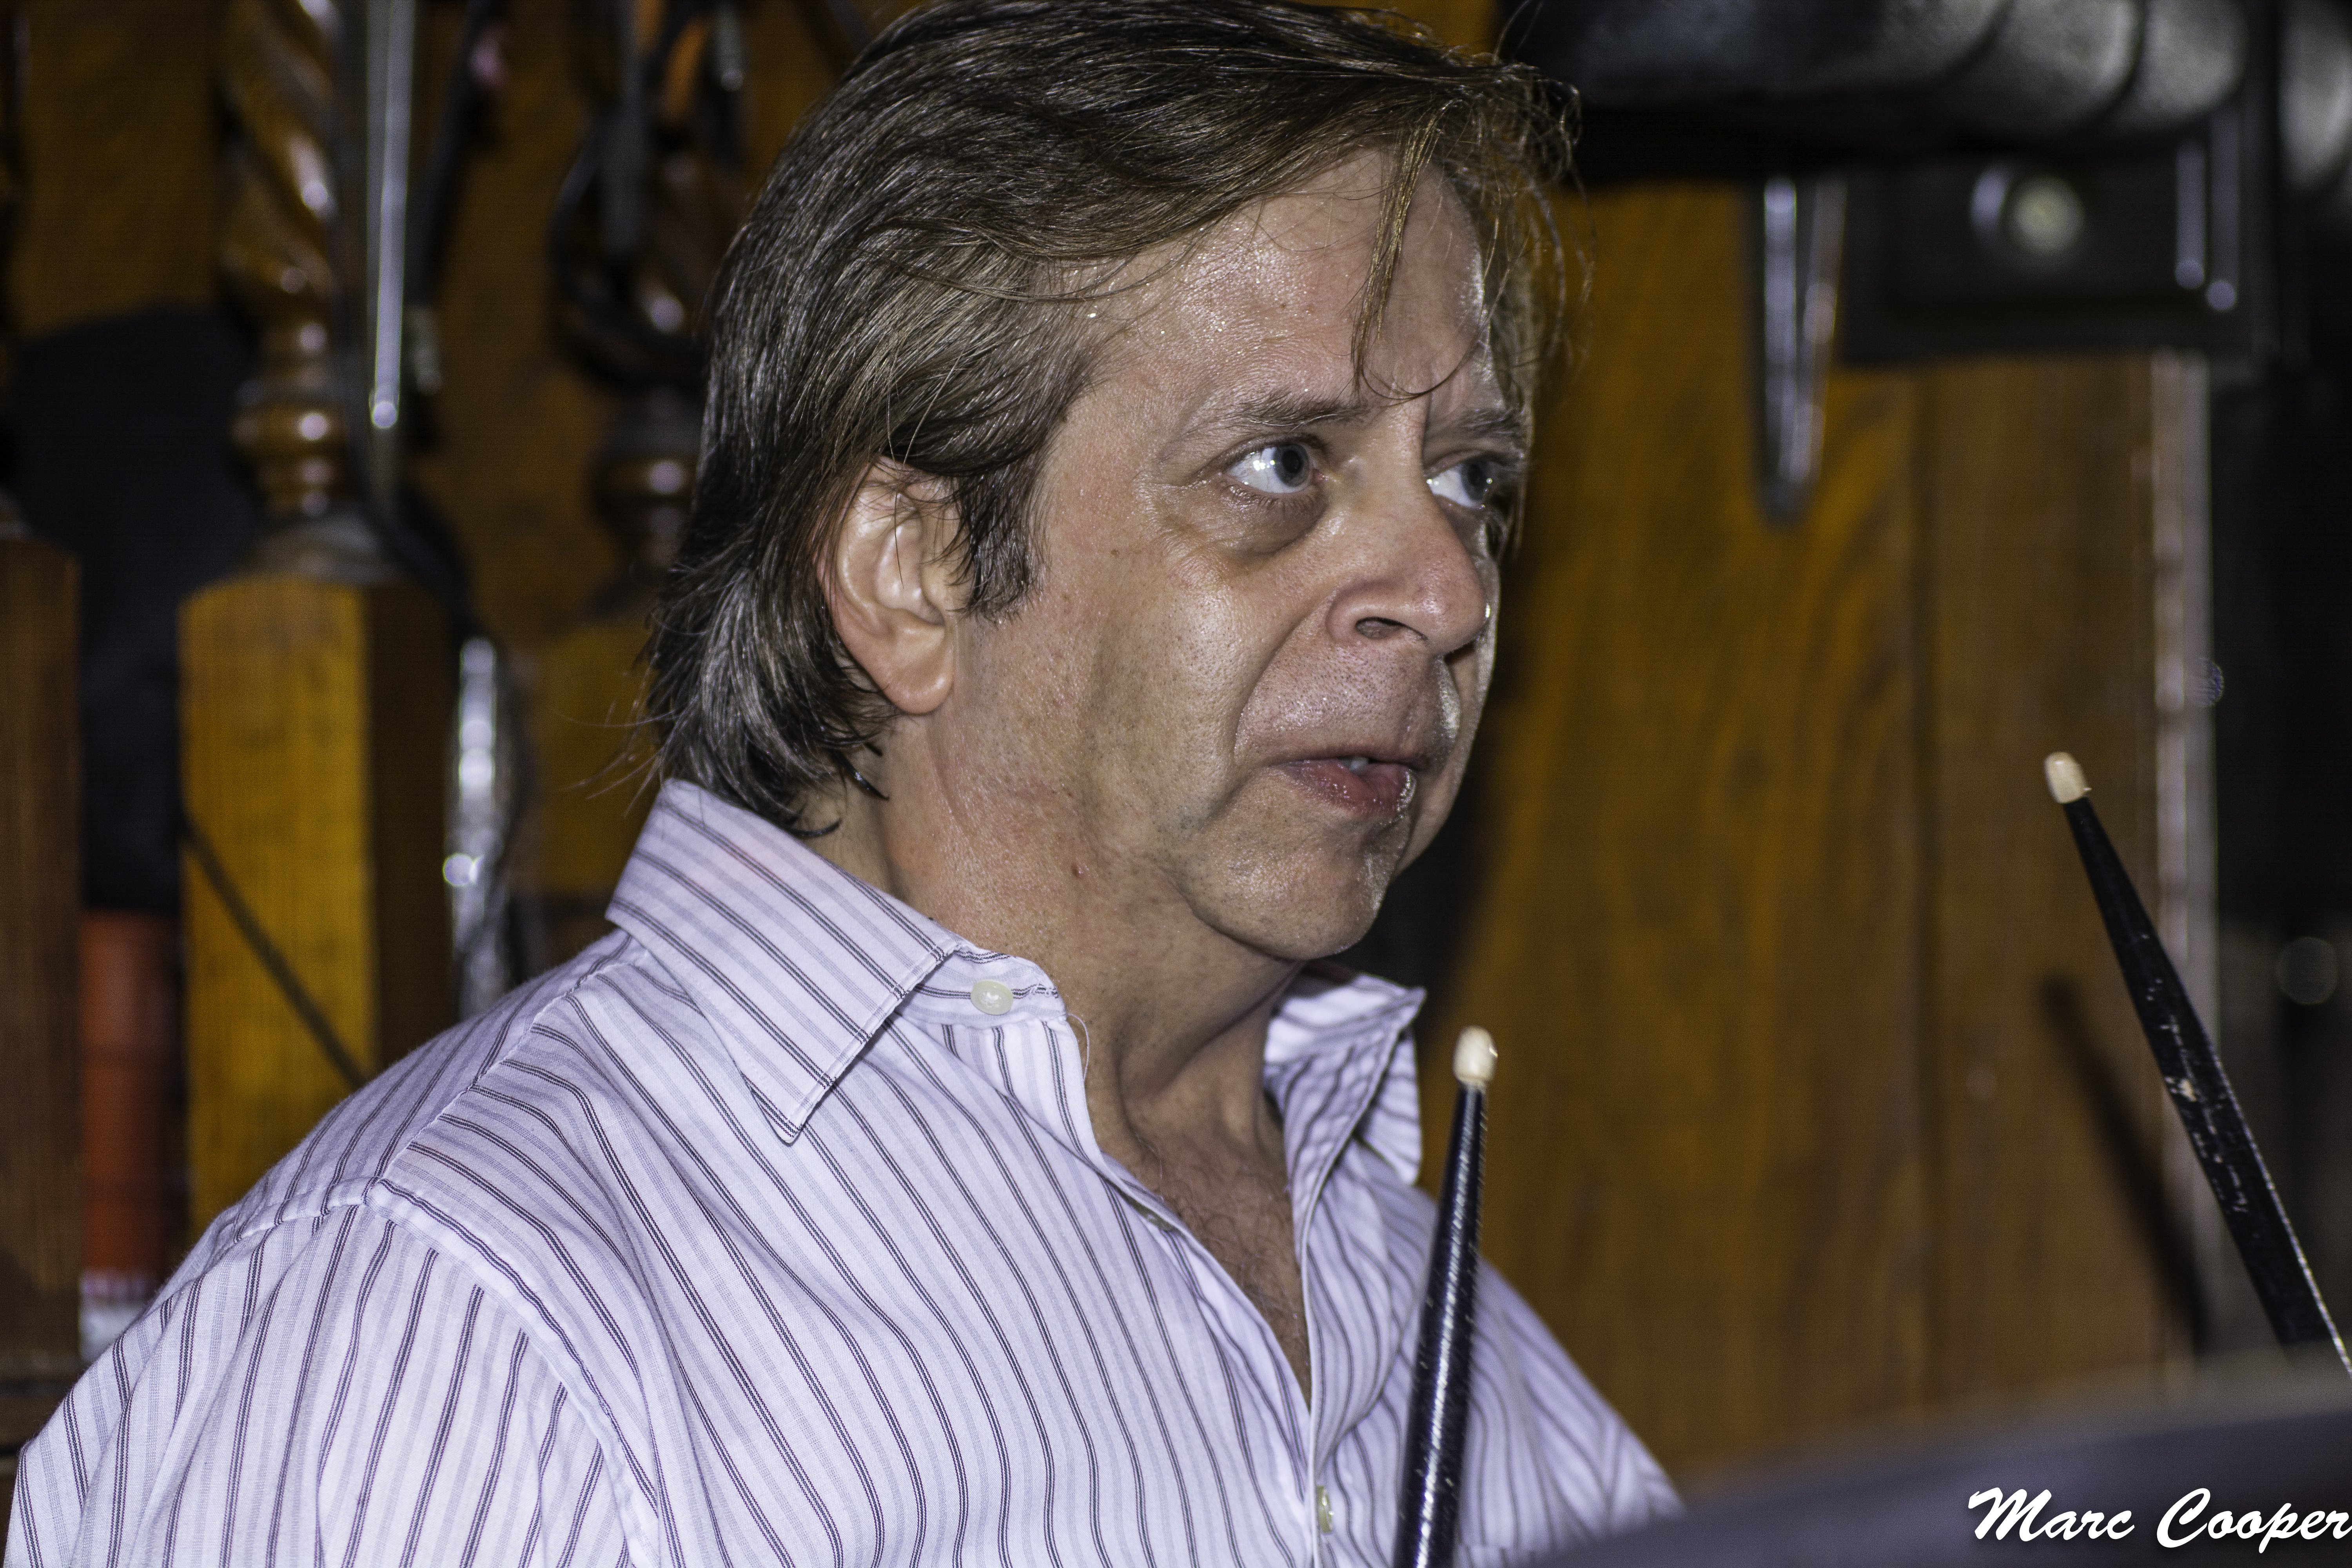
person, profession, senior citizen, losangeles, dummer, bluesmusicians, davekida